Hazratbal Shrine

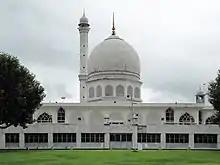
The shrine in 2010

The Hazratbal Shrine, popularly called Dargah Sharif, is a Sufi dargah and mosque, located in Hazratbal locality of Srinagar, in the union territory of Jammu and Kashmir, India. The site contains a relic, "Moi-e-Muqqadas", believed to be the hair of the Islamic prophet Muhammad. It is situated on the northern bank of the Dal Lake in Srinagar, and is considered to be Kashmir's holiest Muslim shrine.